History of the North Sea

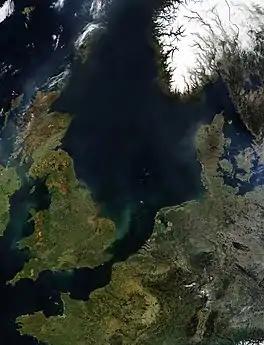
Satellite image of the North Sea

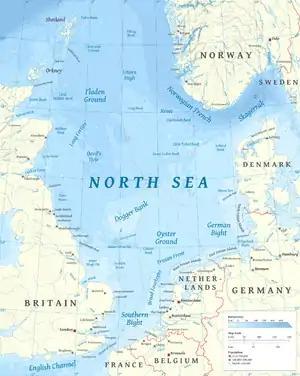
Modern map

The North Sea has an extensive history of maritime commerce, resource extraction, and warfare among the people and nations on its coasts.